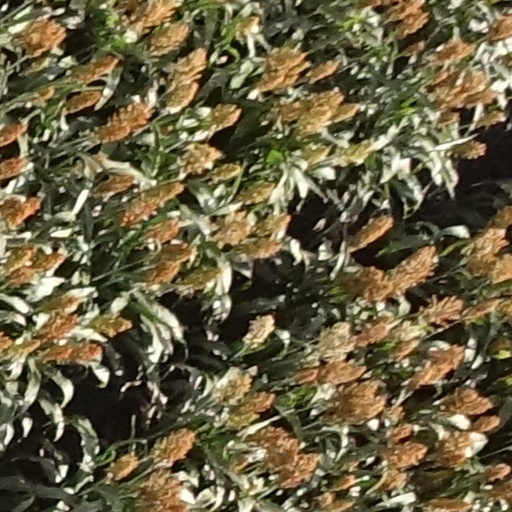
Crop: sorghum